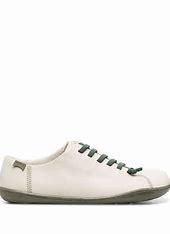
Brand: Camper
Model: PEU